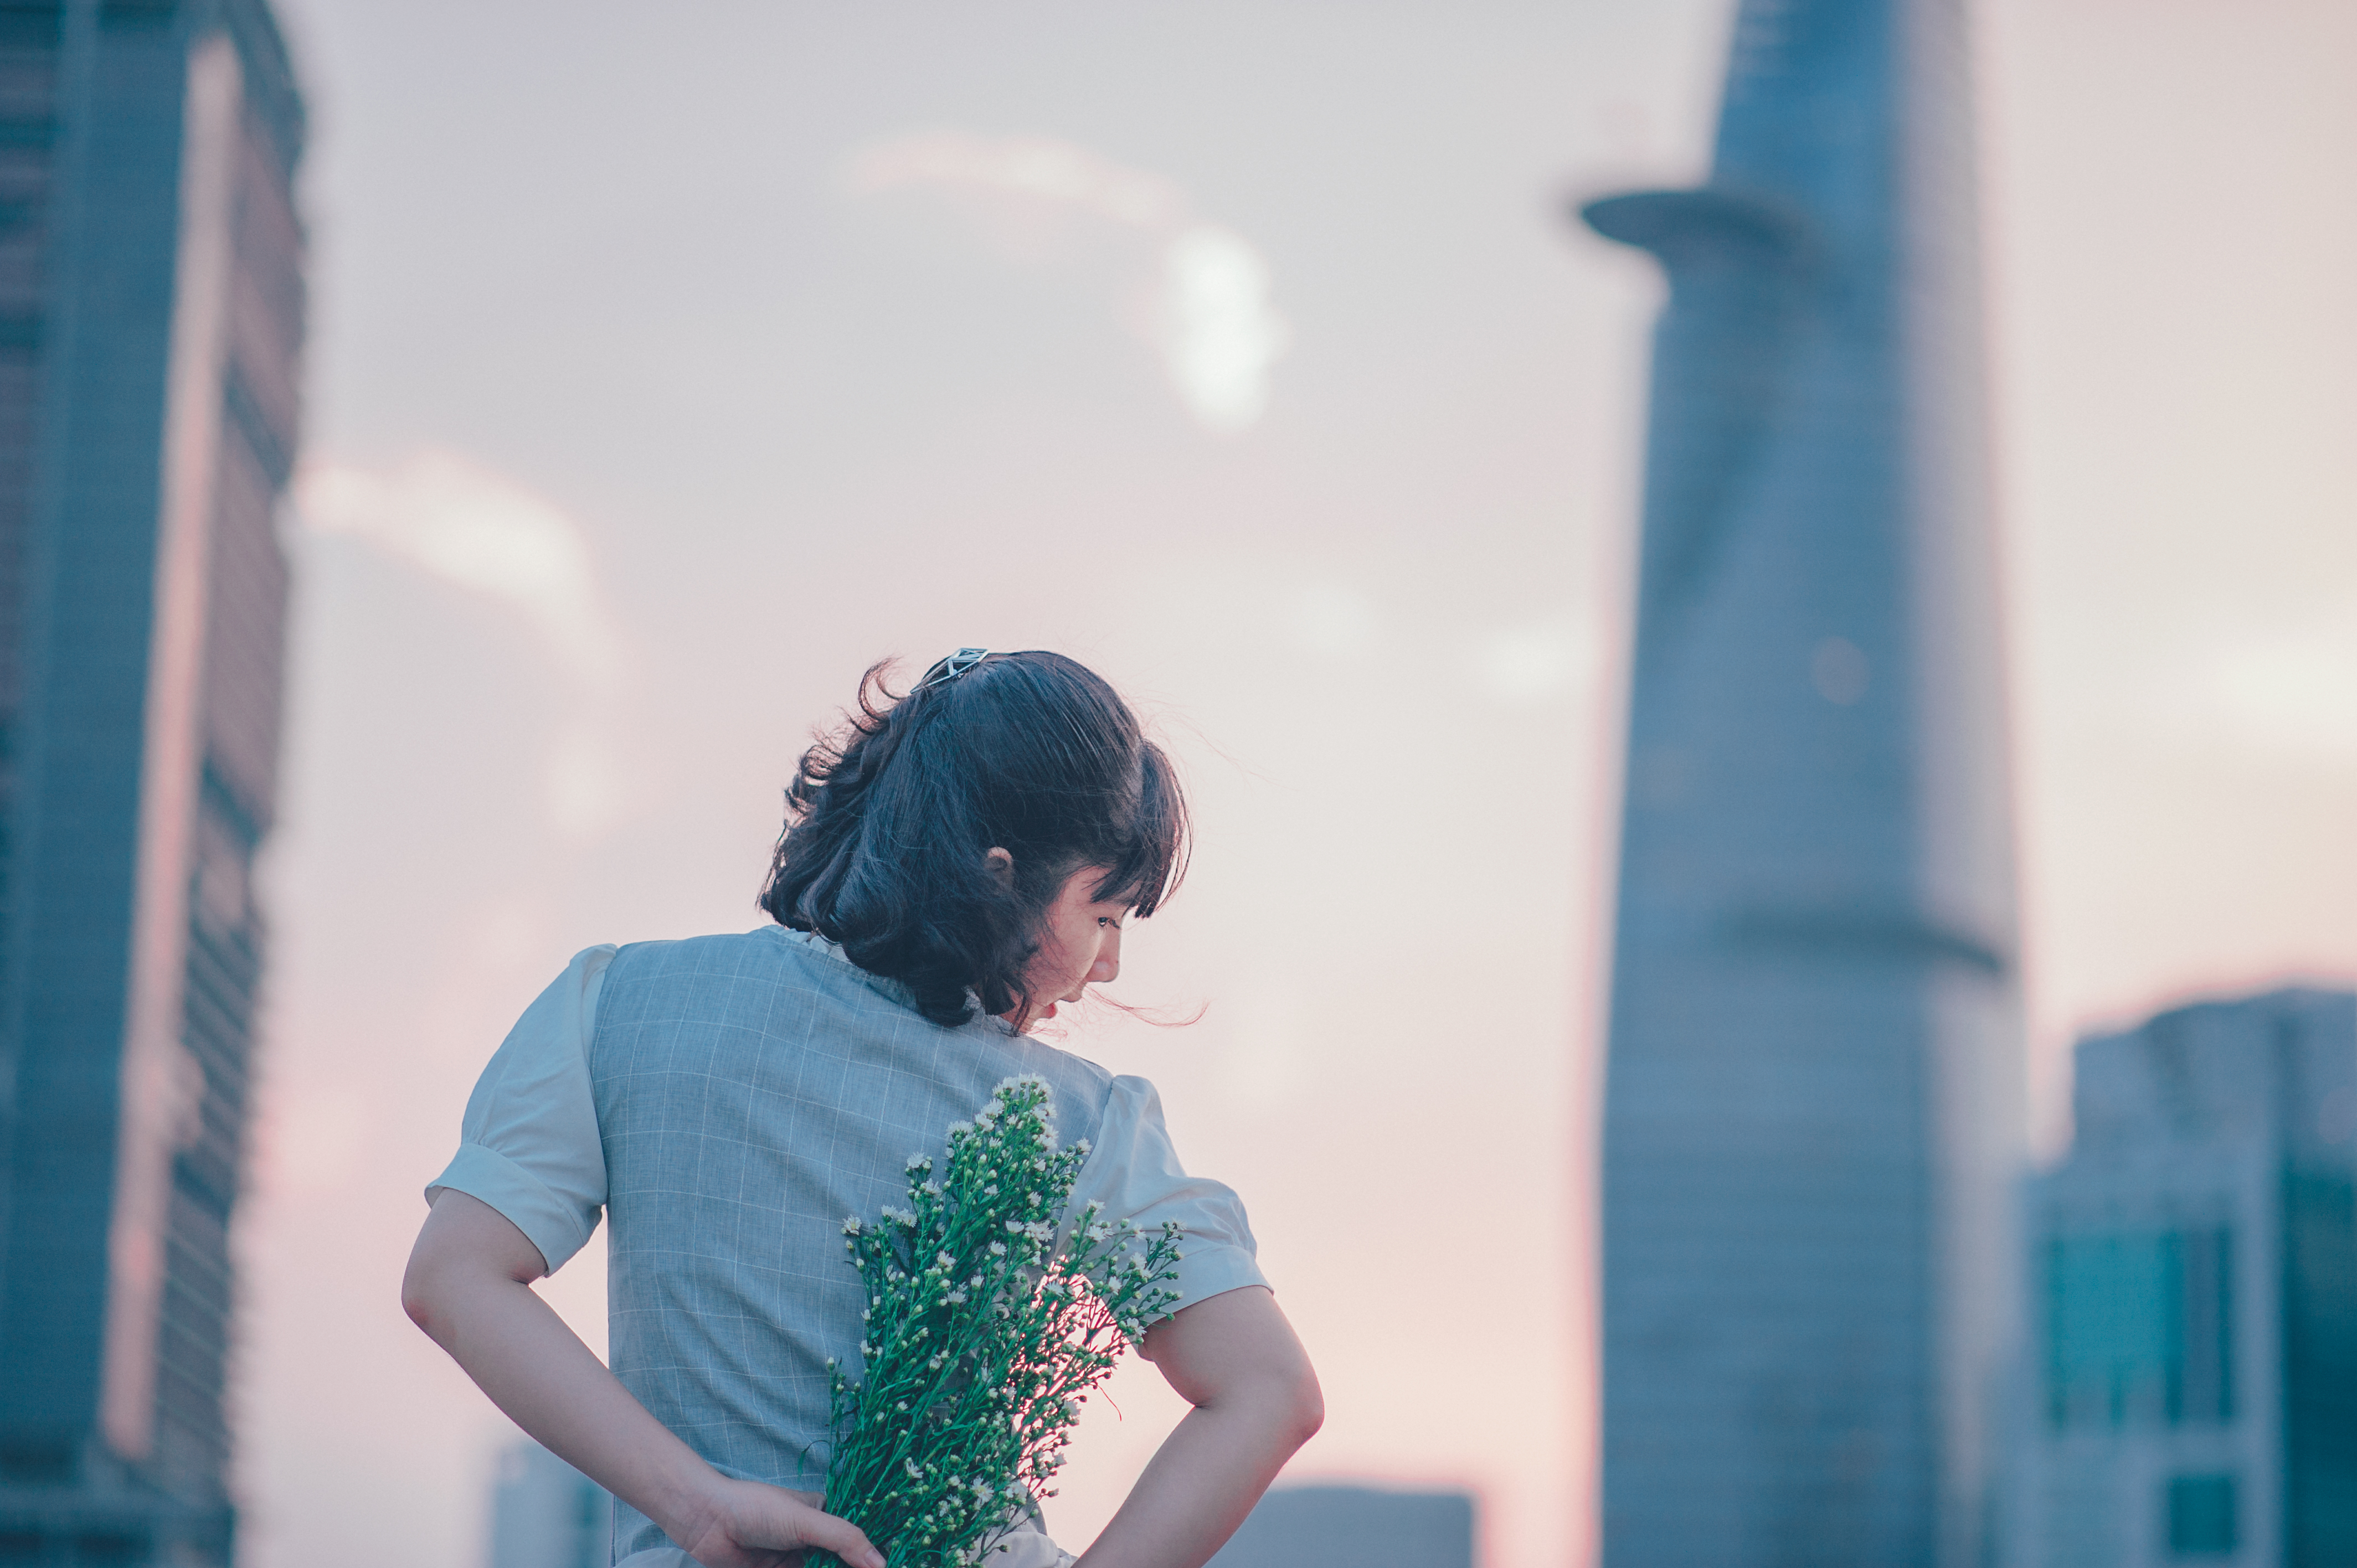
love, cute, portrait, landscape, beautiful, travel, girl, blue, photograph, sky, photography, snapshot, fun, standing, daytime, vacation, human, cool, sunlight, happiness